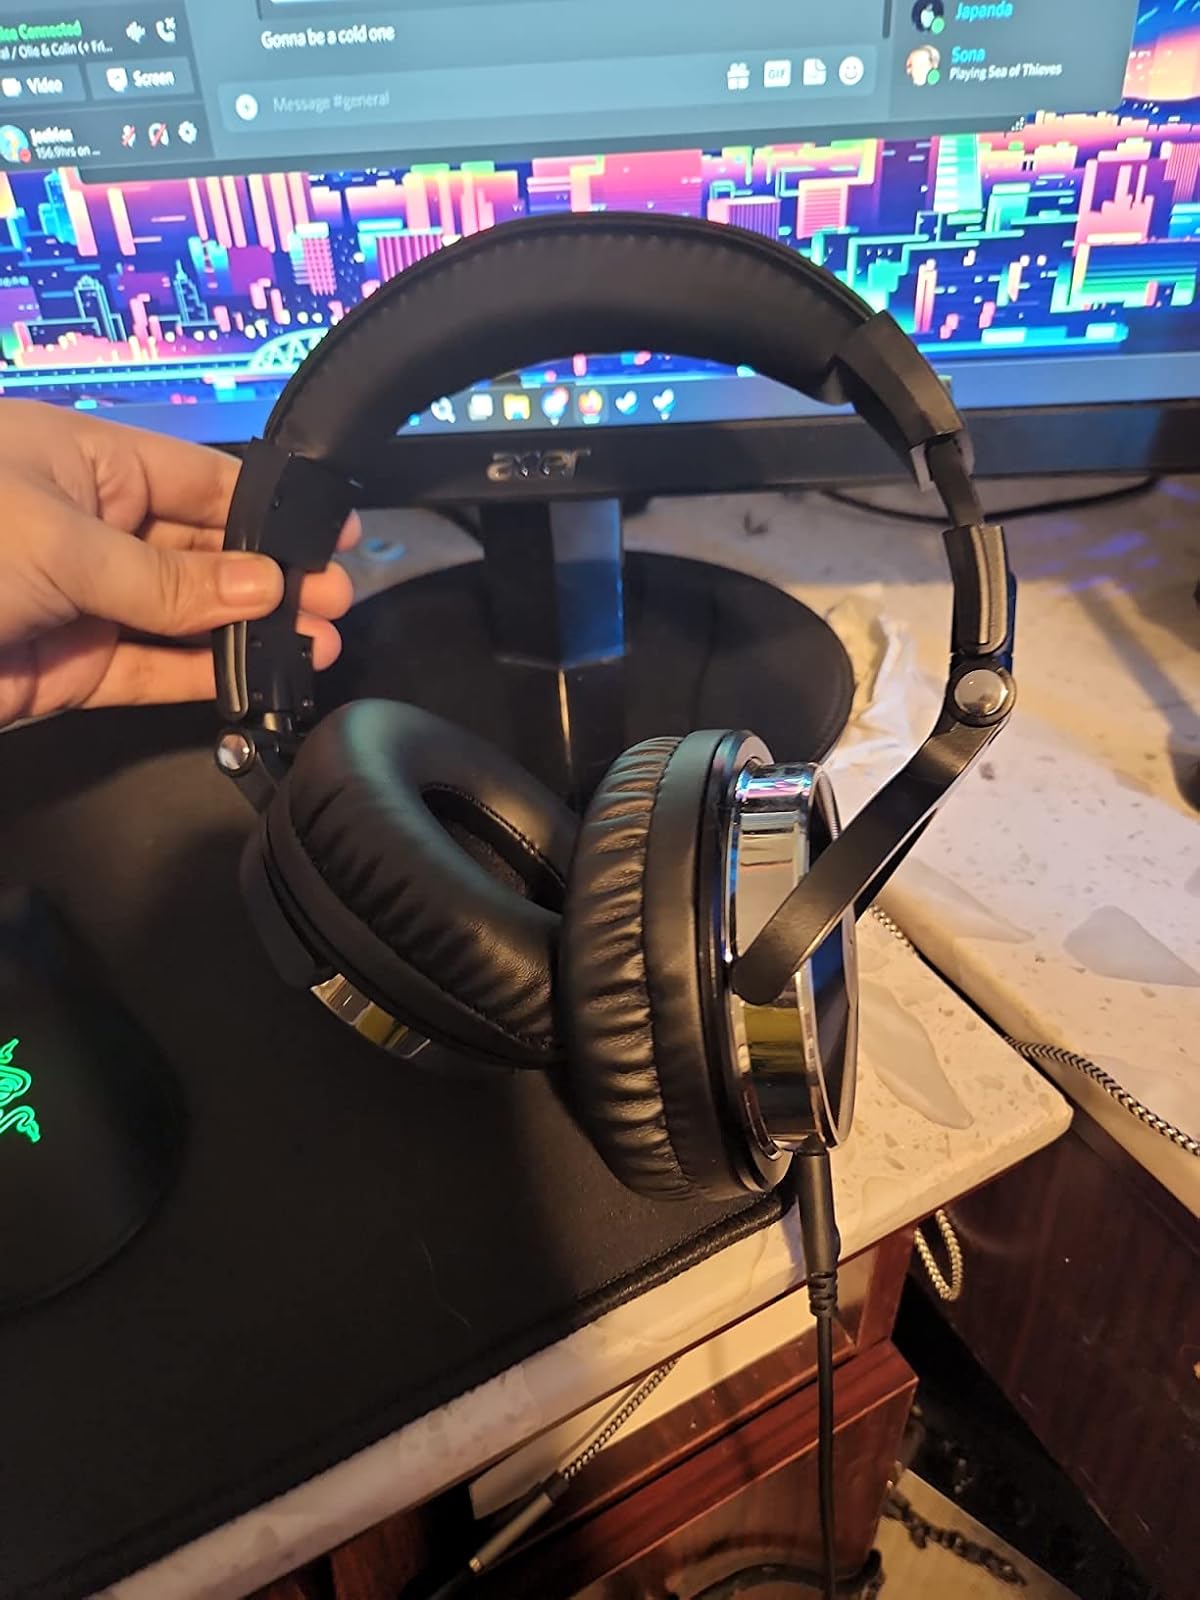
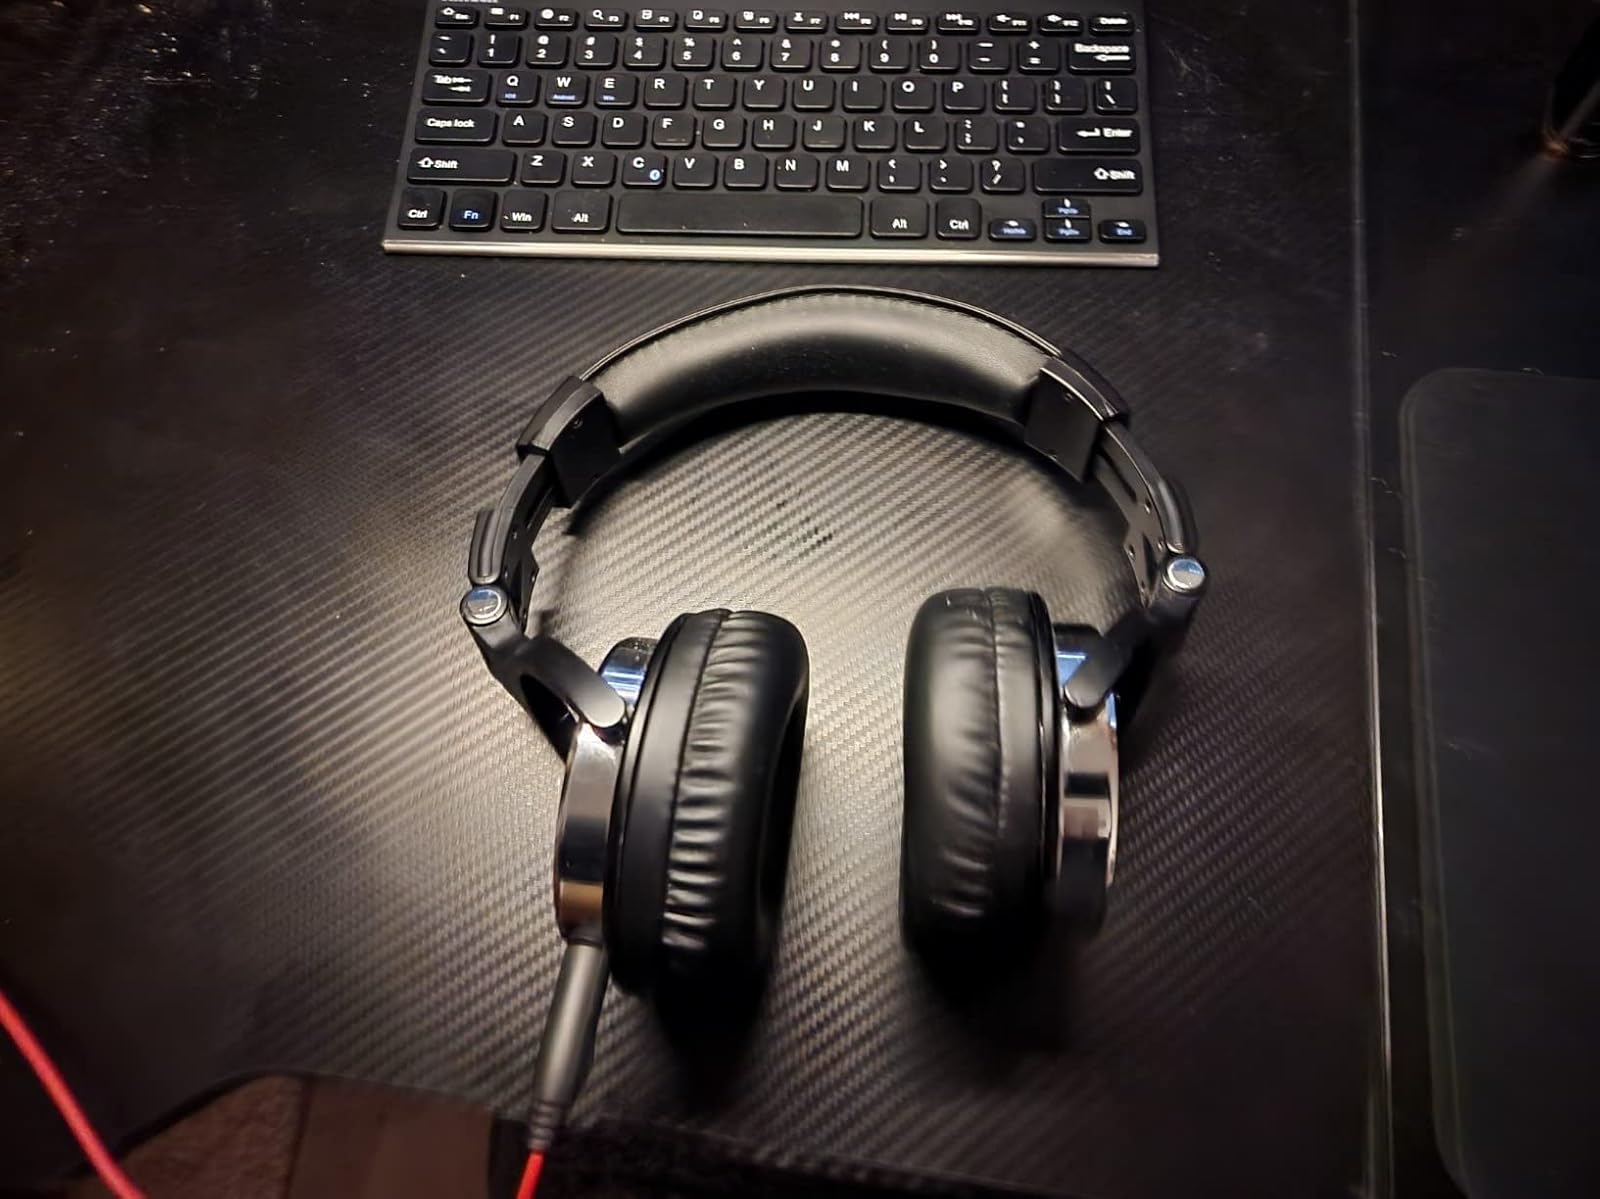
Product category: headphones
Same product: yes